Nashville Blues

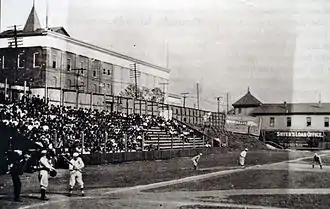
Sulphur Spring Park in 1908

The Blues played their home games at Nashville's Sulphur Spring Park. The first grandstand was built at the northeastern corner of the block bounded by modern-day Jackson Street, Fourth Avenue North, Harrison Street, and Fifth Avenue North to accommodate fans of the Nashville Americans in 1885. Located in Sulphur Springs Bottom, the land had hitherto been little more than solely a baseball "field" and required improvements to make it suitable for professional teams. The main Jackson Street entrance led past the ticket booth and into the grandstand's reserved seats behind home plate and a screen backstop. Rooms for players, directors, scorers, and reporters were built under the grandstand. Restrooms and water fountains, which pumped up sulphur water from the springs below, were also built. The distance to the outfield fence was to left and right fields and to center. The grandstand and fences received new coats of paint and whitewash in preparation for the Blues' season. In late April, a stand for boys under 15 years old was built on the first base side.